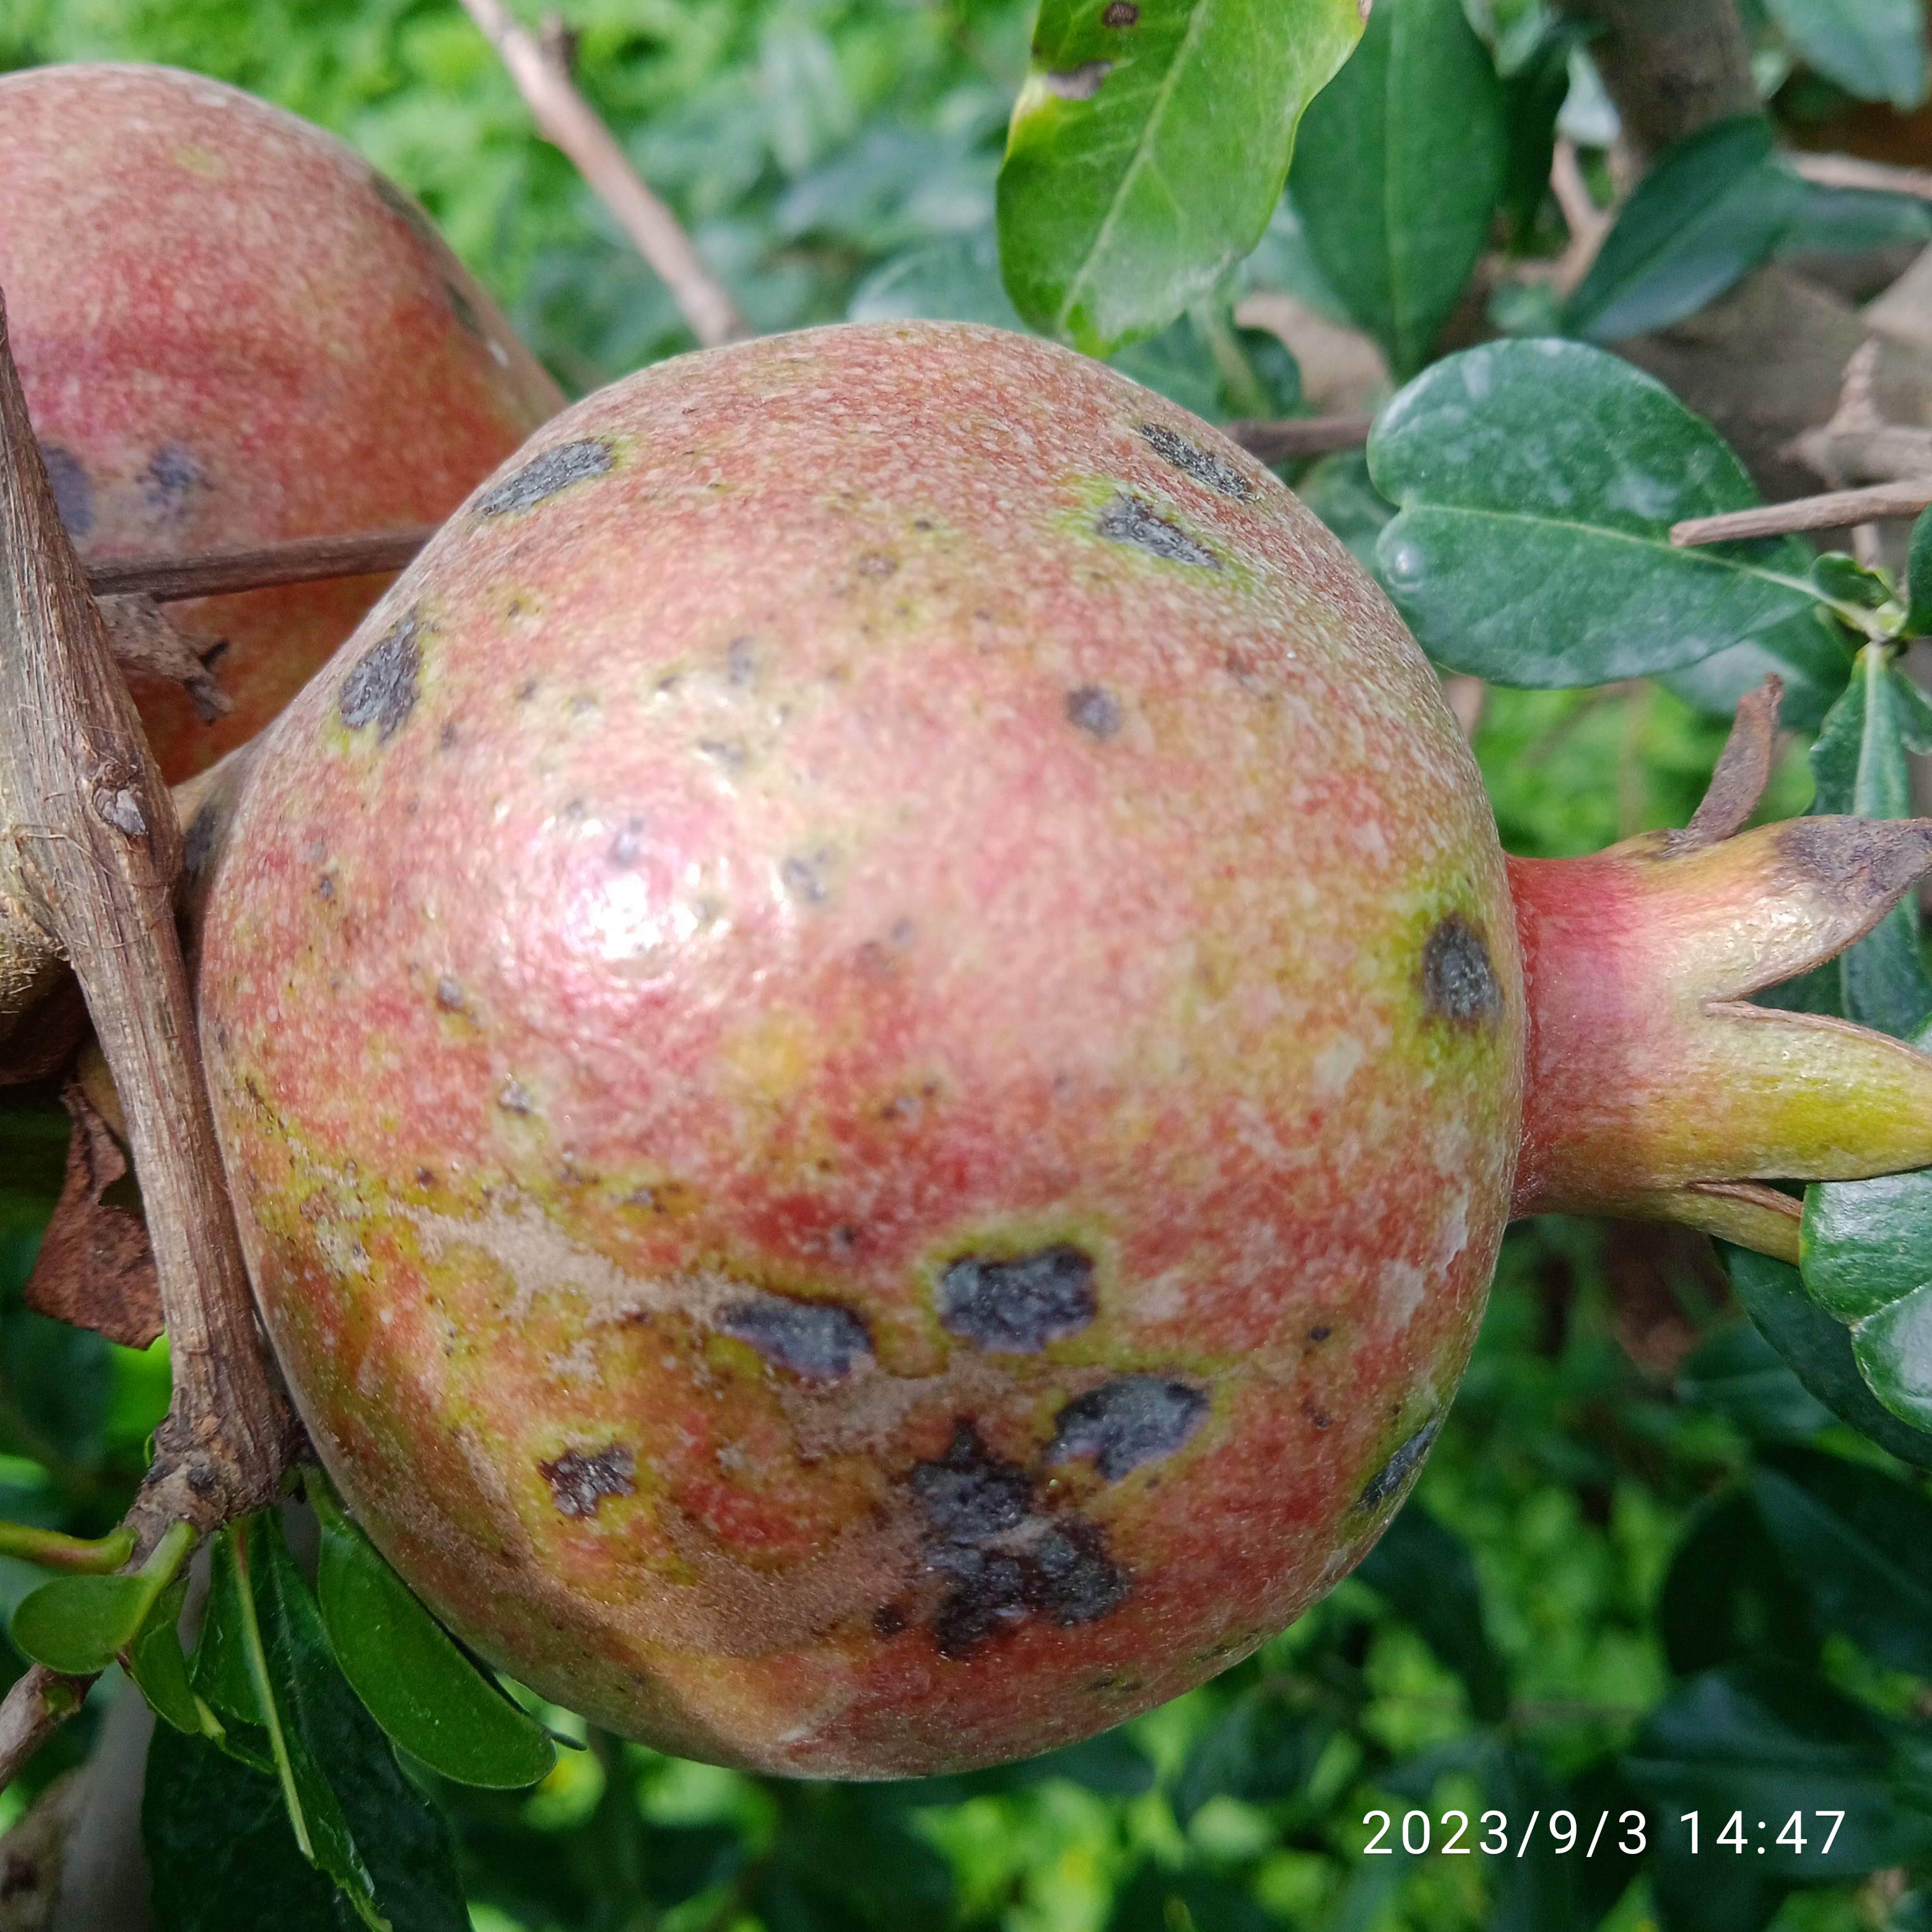
Label: Anthracnose